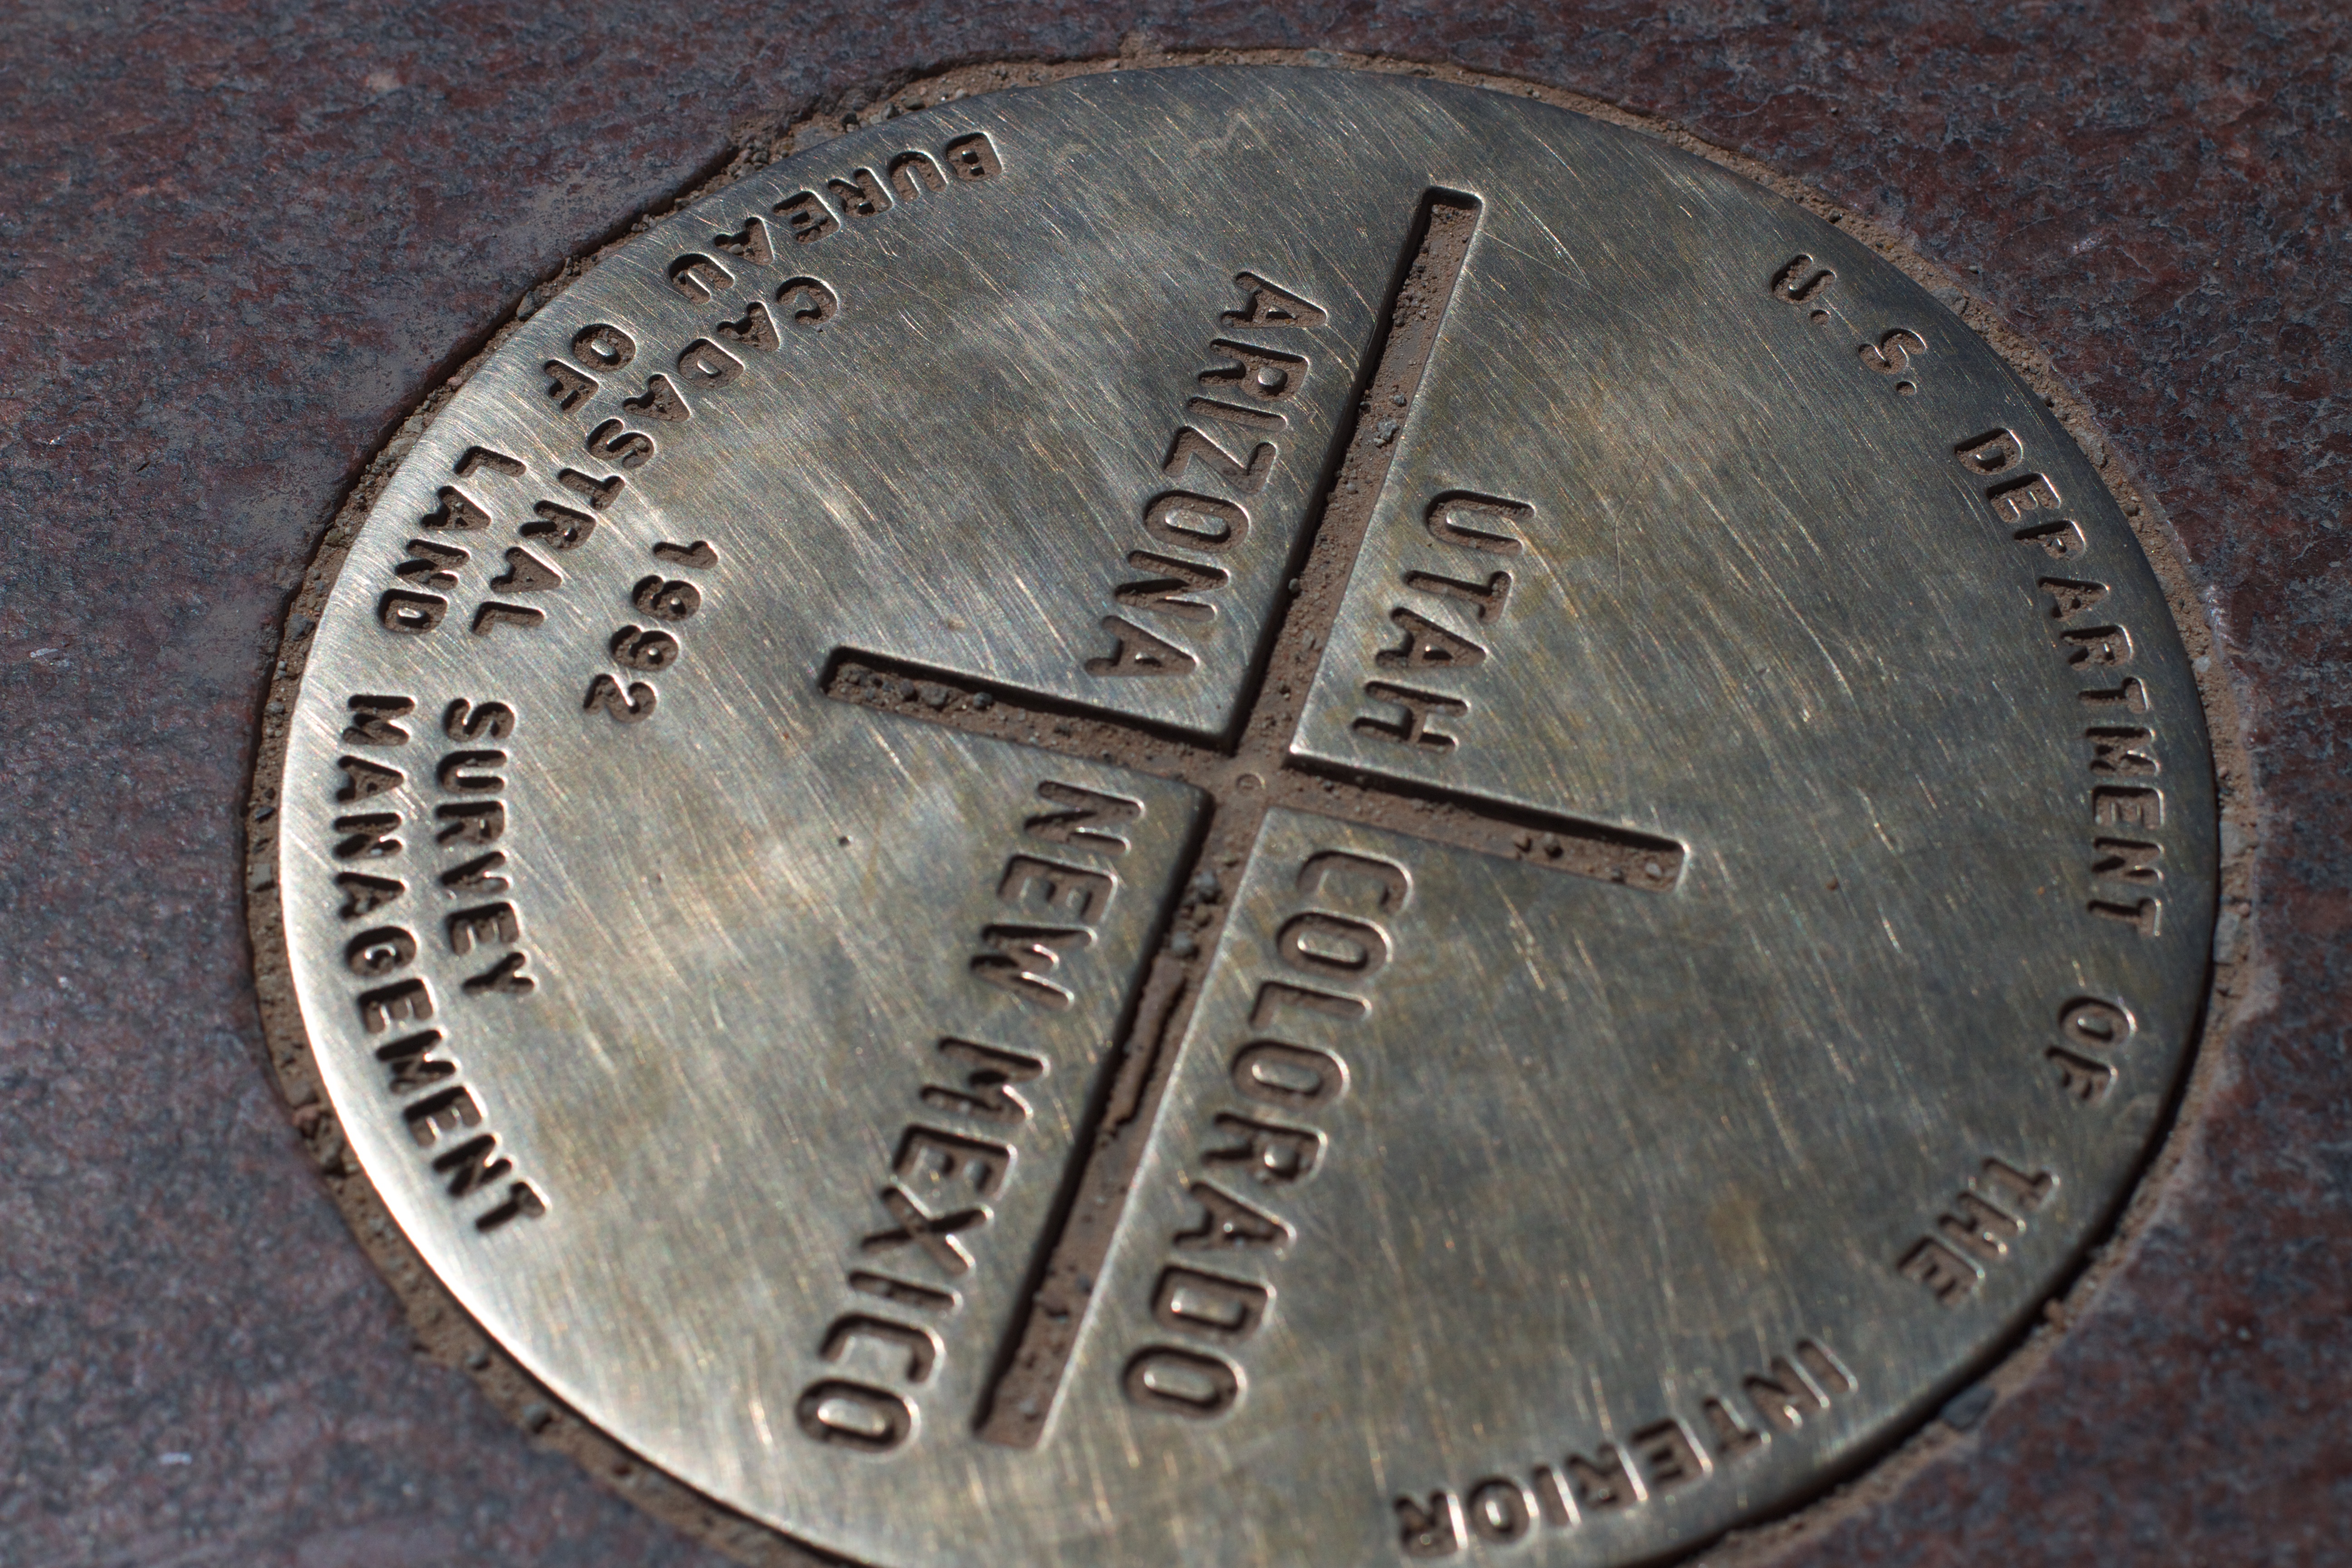
money, currency, coin, medal, award